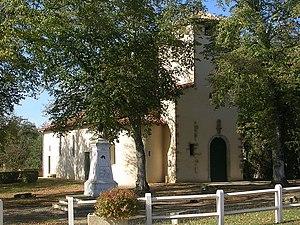
Eglise de Saint-Avit (Landes, France)
Saint-Avit est une commune du Sud-Ouest de la France, située dans le département des Landes.
Cet article recense les monuments historiques des Landes, en France.
Le département français des Landes compte 438 églises pour un total de 331 communes, soit une moyenne de 1,32 église par commune. La commune de Parleboscq, née de la réunion de sept paroisses, compte à elle seule sept églises.